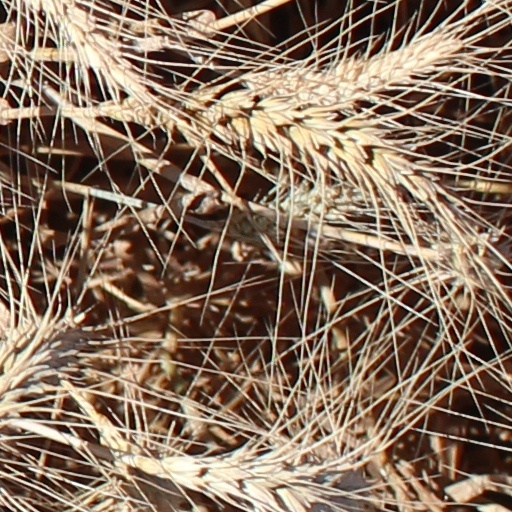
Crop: wheat